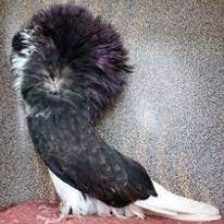
Species: JACOBIN PIGEON
Scientific name: COLUMBA LIVIA